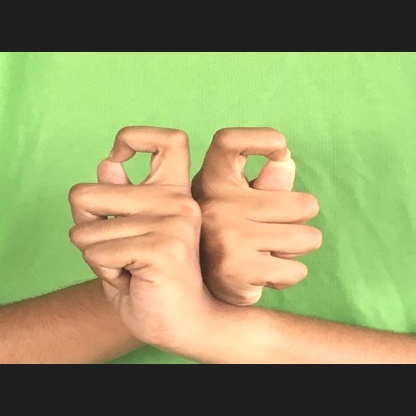
Mudra: Berunda